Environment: real
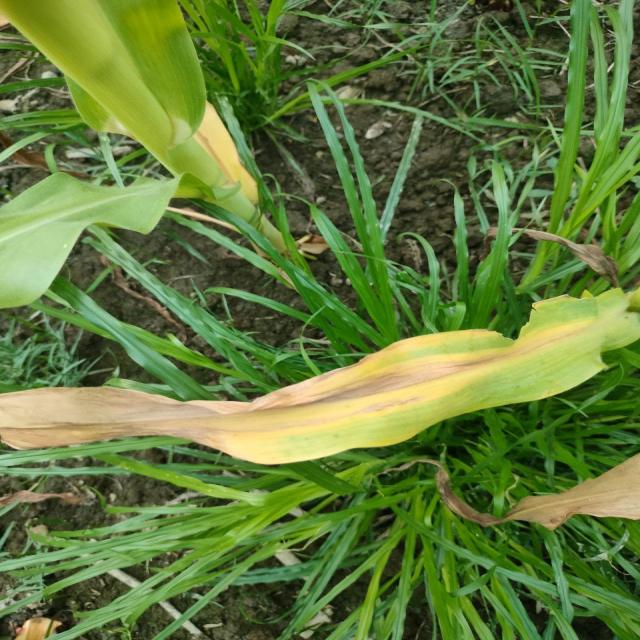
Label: nitrogen_deficiency